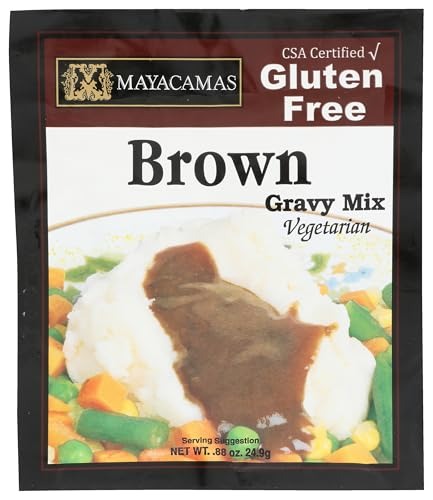
Item Name: MAYACAMAS FINE FOODS Gravy Mix Brown, 0.7 OZ
Bullet Point 1: Mayacamas Brown Gravy Mix GF (12x0.7OZ )
Bullet Point 2: The package dimension of the product is 5.3"L x 5.5"W x 6.8"H
Value: 0.7
Unit: Ounce

Price: 7.9